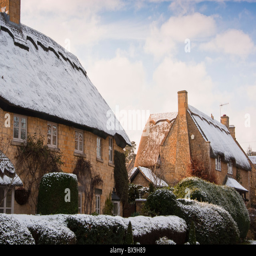
thatched cottages in the village in winter snow